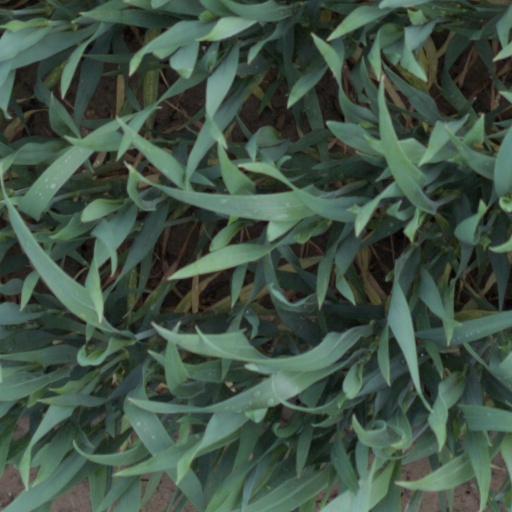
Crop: wheat